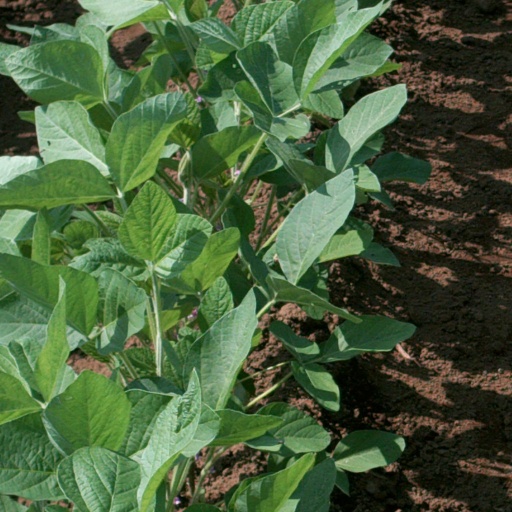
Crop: soybean